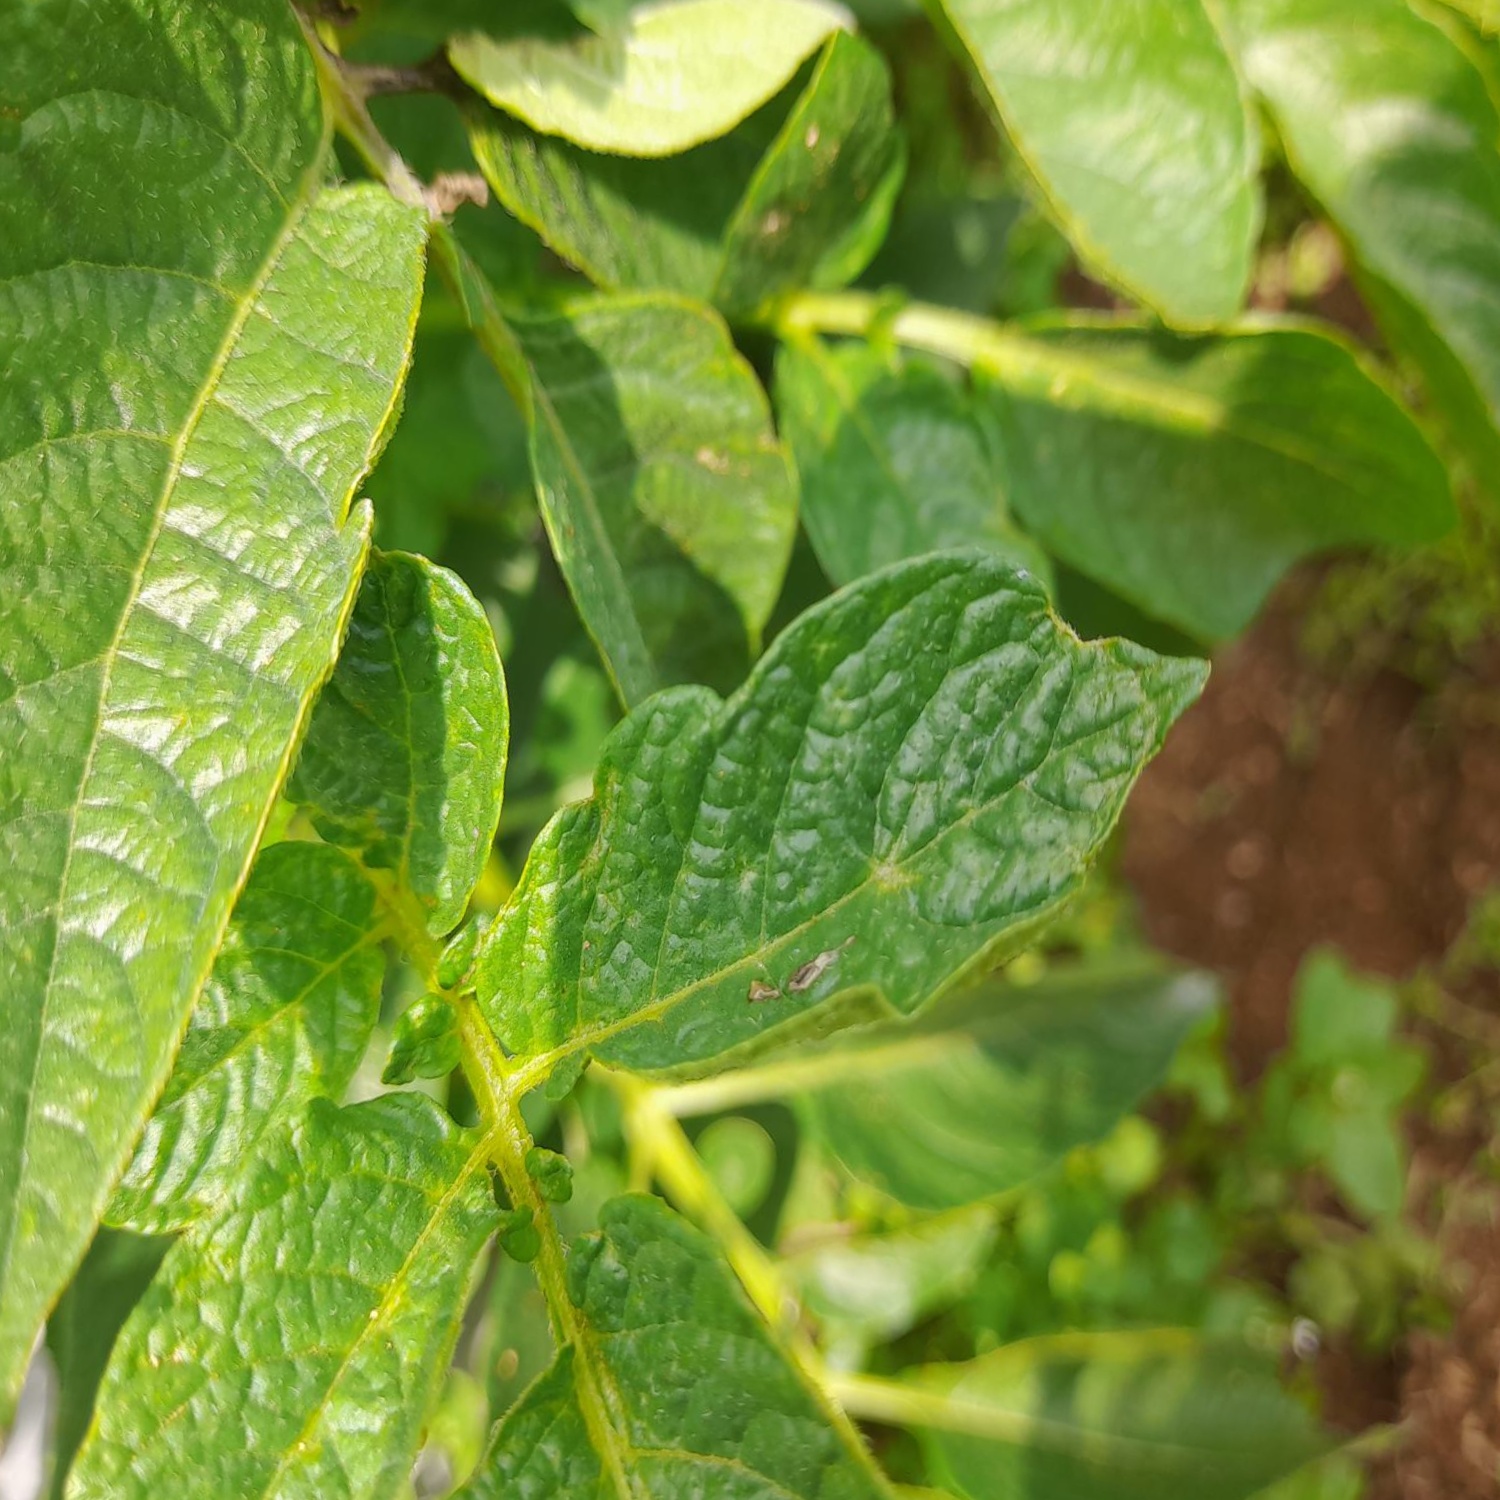
Etiqueta: Virus